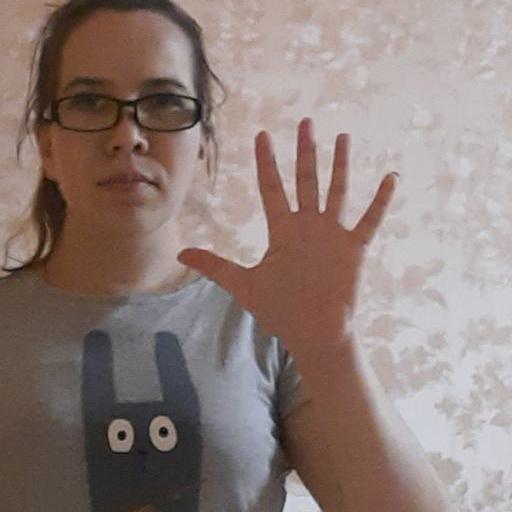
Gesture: palm